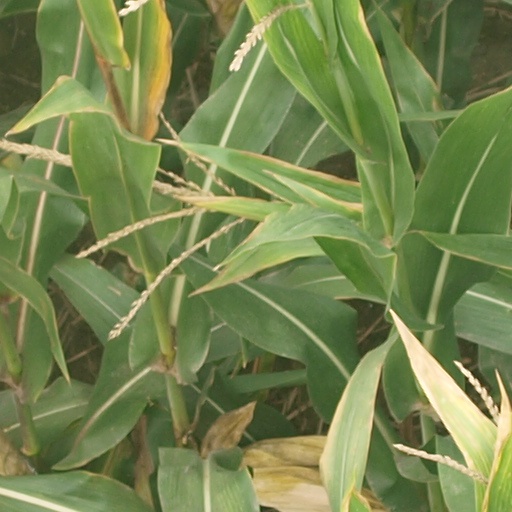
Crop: maize; corn